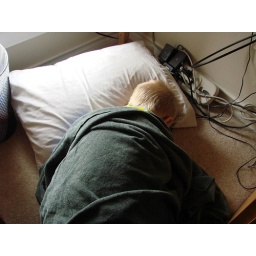
The sickly Boy catches a nap under the computer in my office